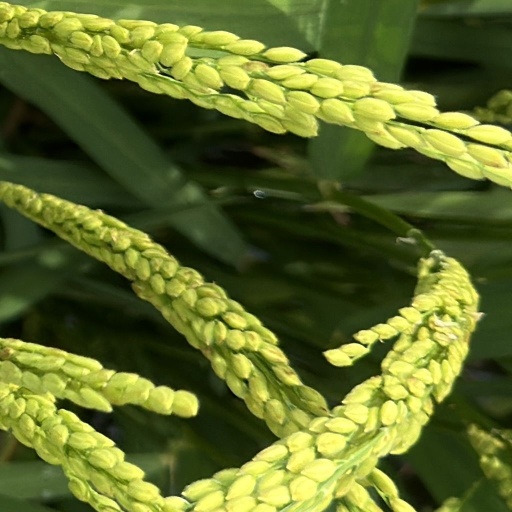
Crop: rice